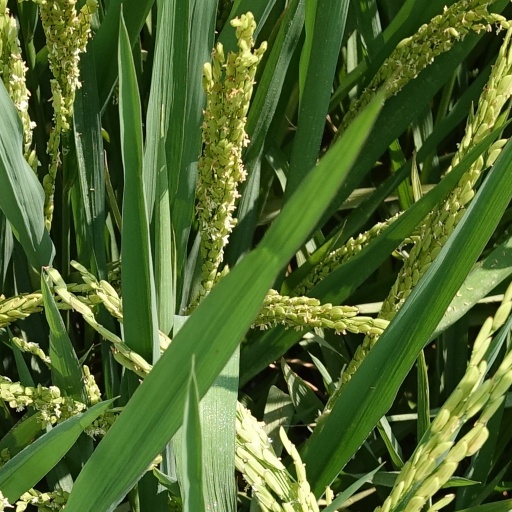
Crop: rice